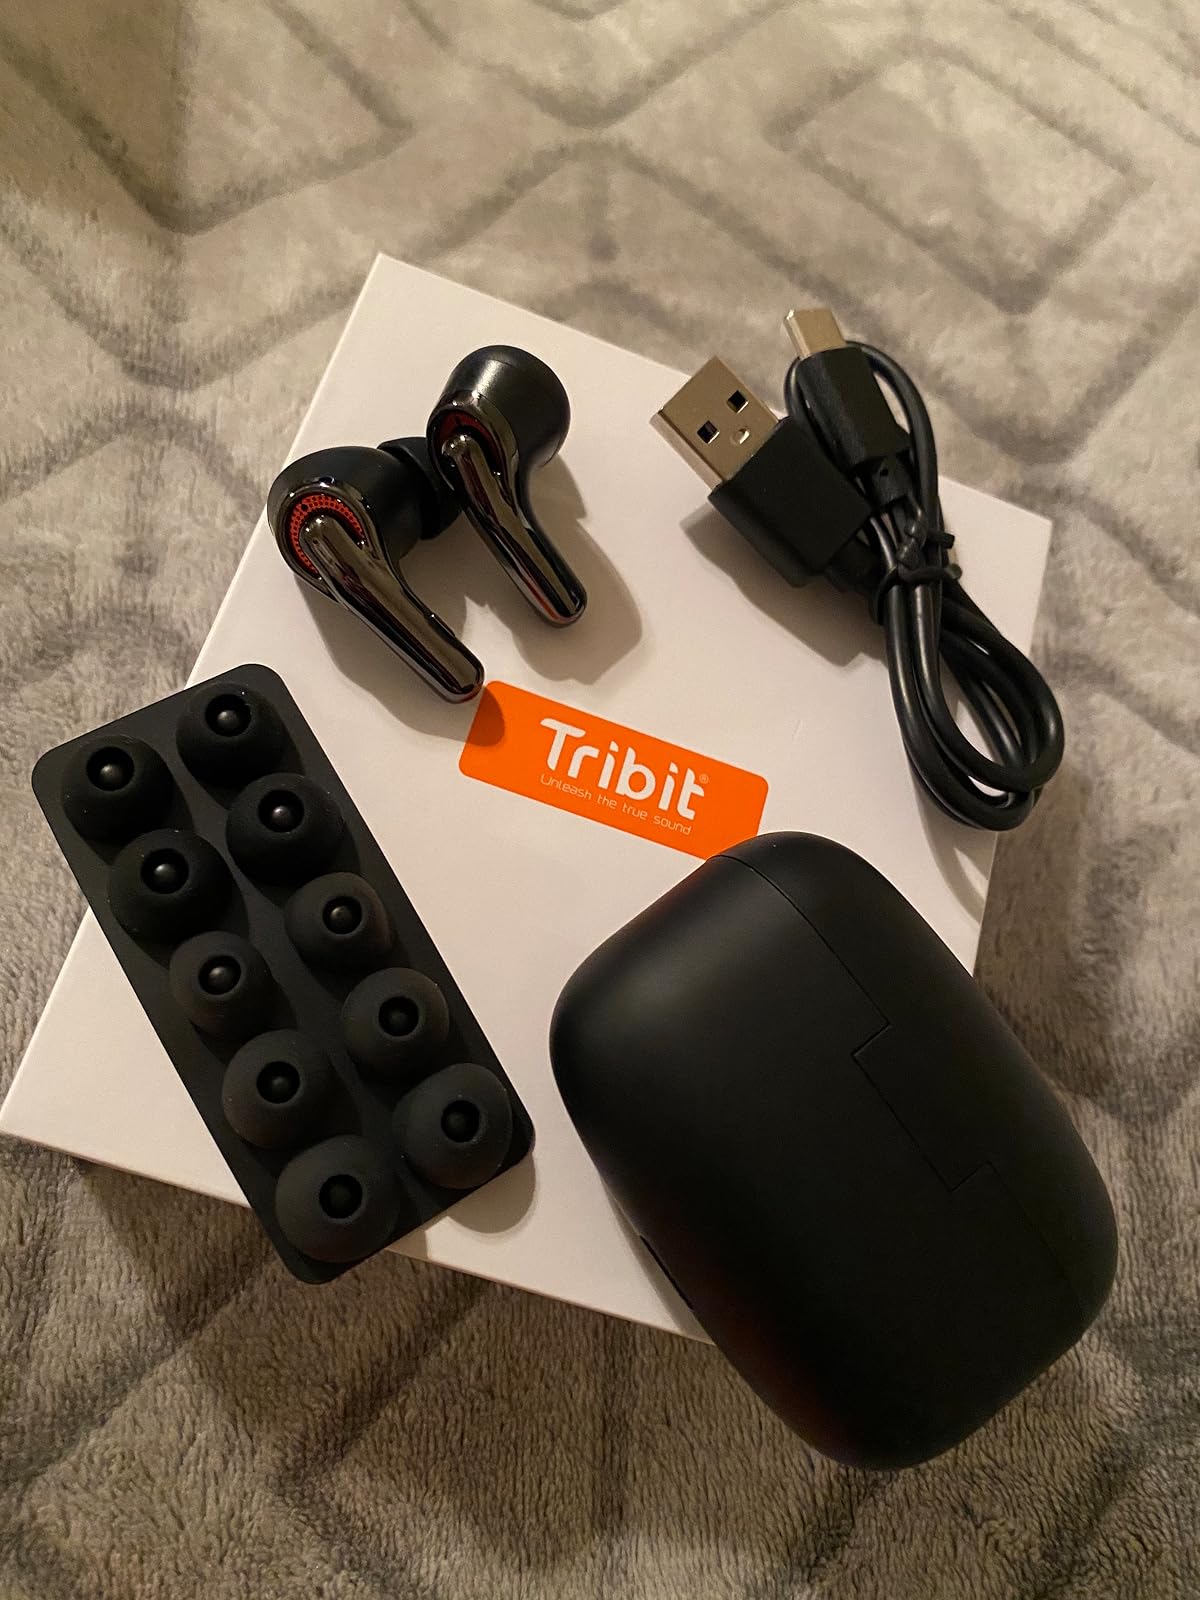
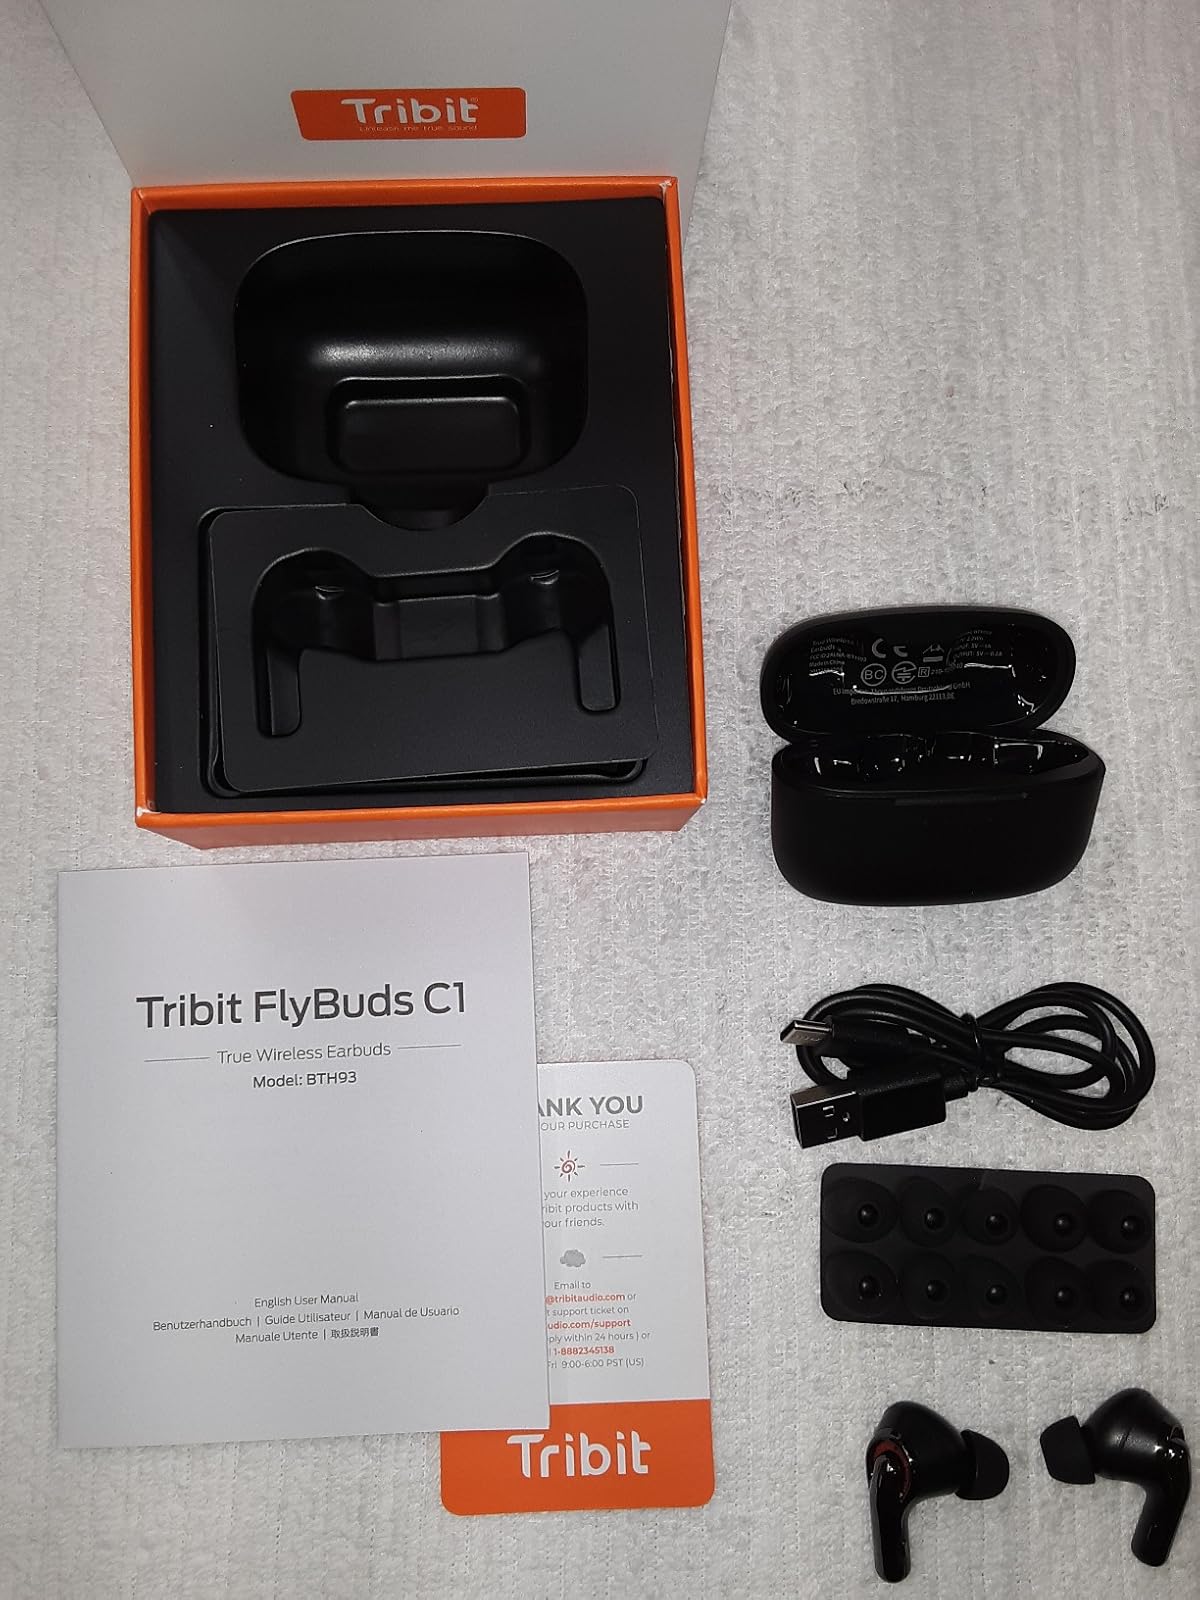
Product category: earbuds
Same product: yes